Alvin Snyder

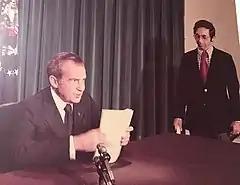
Snyder with President Nixon during the latter's resignation speech

Alvin Snyder (March 31, 1936 – January 28, 2019) was an American journalist, author, and former Director of TV and Film Service at the United States Information Agency.